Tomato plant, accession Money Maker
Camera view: vertical (180 deg); turntable rotation: 0 degrees
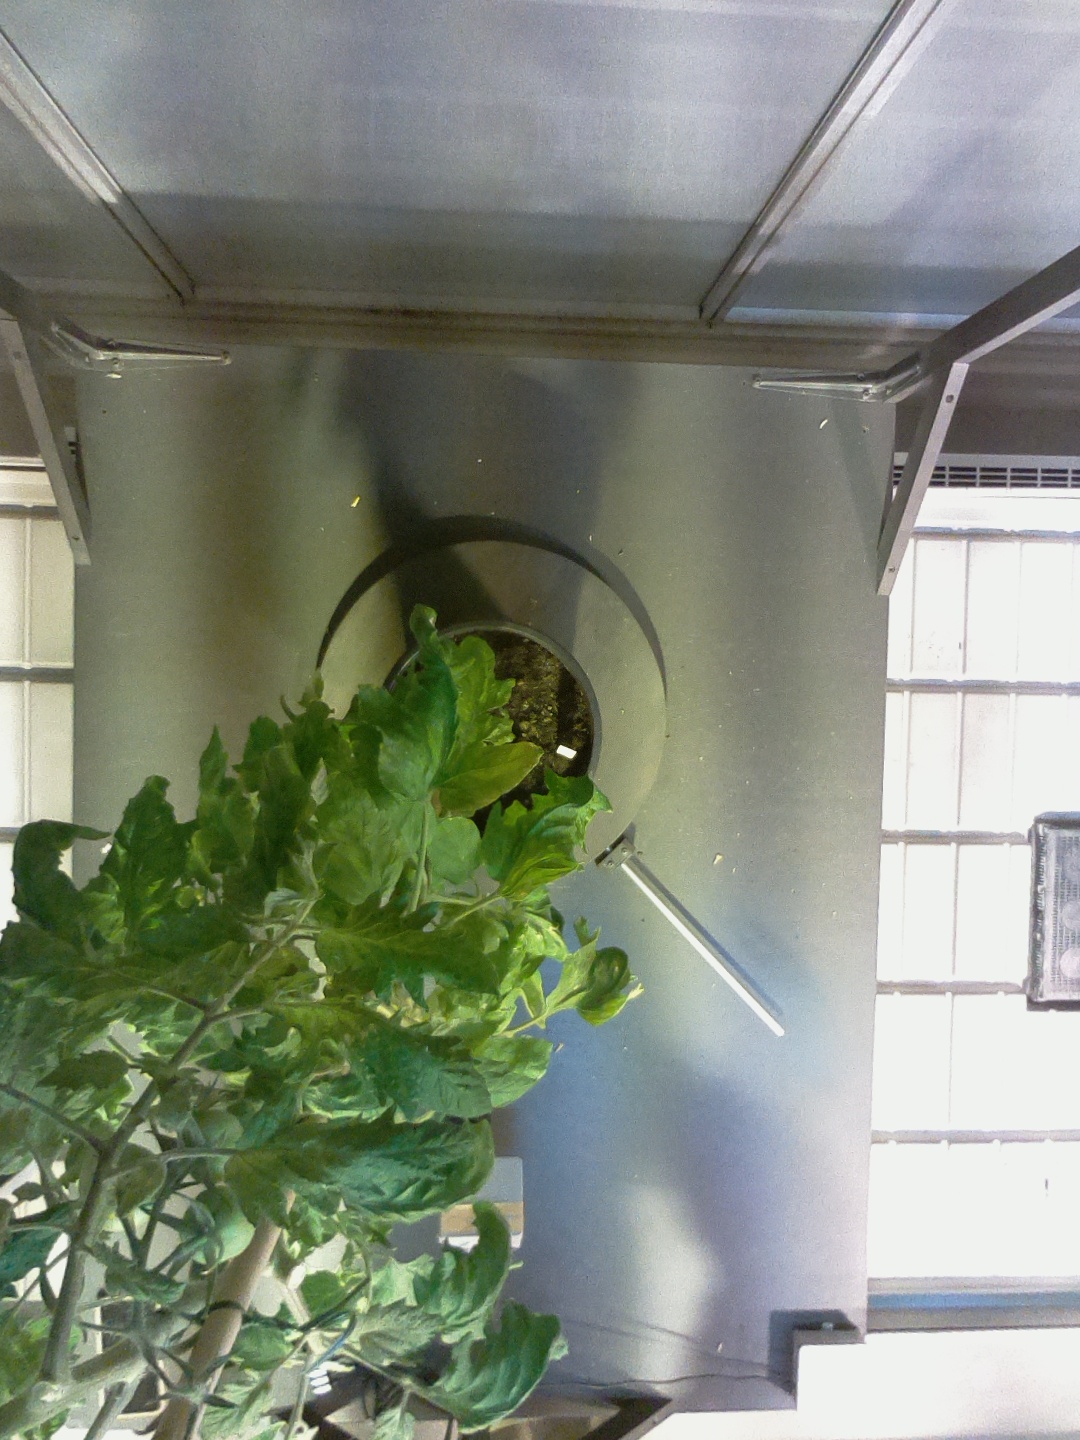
BBCH growth stage 78: 80% -90% of final fruit size